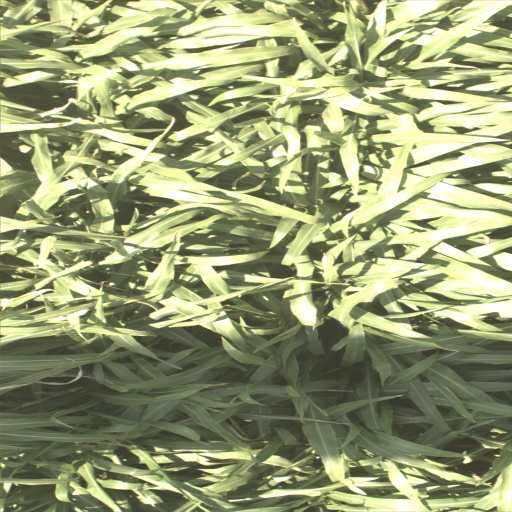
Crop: sorghum